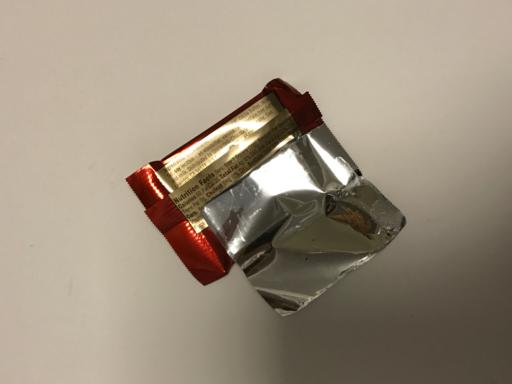
Label: plastics